Snooker

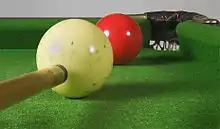
A close-up view of a cue tip about to strike the cue ball, the aim being to pot the red ball into a corner pocket

One of snooker is called a "frame", and a snooker generally consists of a predetermined number of frames. Most matches in current professional tournaments are played as the best of 7, 9, or 11 frames, with finals usually the best of 17 or 19 frames. The World Championship uses a longer format, with matches ranging from the best of 19 frames in the first round to best of 35 for the final, which is played over four of play held over two days. Some early world finals had much longer matches, such as the 1947 World Snooker Championship, which was played over the best of 145 frames.